History of British Columbia

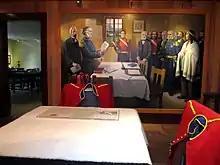
Depiction of the proclamation establishing the colony of British Columbia by Governor James Douglas at Fort Langley National Historic Site

Two years later, in 1789, the Spanish commander Esteban José Martínez, a native of Seville, established a settlement and started building a fort in Friendly Cove, Nootka Sound, which was named Fort San Miguel. This territory was already considered as part of New Spain by the Spanish due to the previous explorations of the region. Upon Martinez's arrival, a number of British ships were seized, including those of Captain Meares. This originated the Nootka Crisis, which almost led to a war between Britain and Spain. Some months later, Manuel Antonio Flórez, Viceroy of New Spain, ordered a Francisco de Eliza to rebuild the fort. The expedition, composed of three ships, the "Concepción", under the command of De Eliza, the "San Carlos", under the command of Salvador Fidalgo and the "Princesa Real", under the command of Manuel Quimper, sailed in early 1790 from San Blas in Nueva Galicia and arrived at Nootka Sound in April of that year. The expedition had many Catalan volunteers from the First Free Company of Volunteers of Catalonia, commanded by Pere d'Alberní, a native of Tortosa. The expedition rebuilt the fort, which had been dismantled after Martínez abandoned it. The rebuilt fort included several defensive constructions as well as a vegetable garden to ensure the settlement had food supplies. The Catalan volunteers left the fort in 1792. The Nootka Crisis however ended very much in favour of the British after the Spanish capitulated to British terms. Spanish influence in the region ended in 1795 after the Nootka Convention came into force.